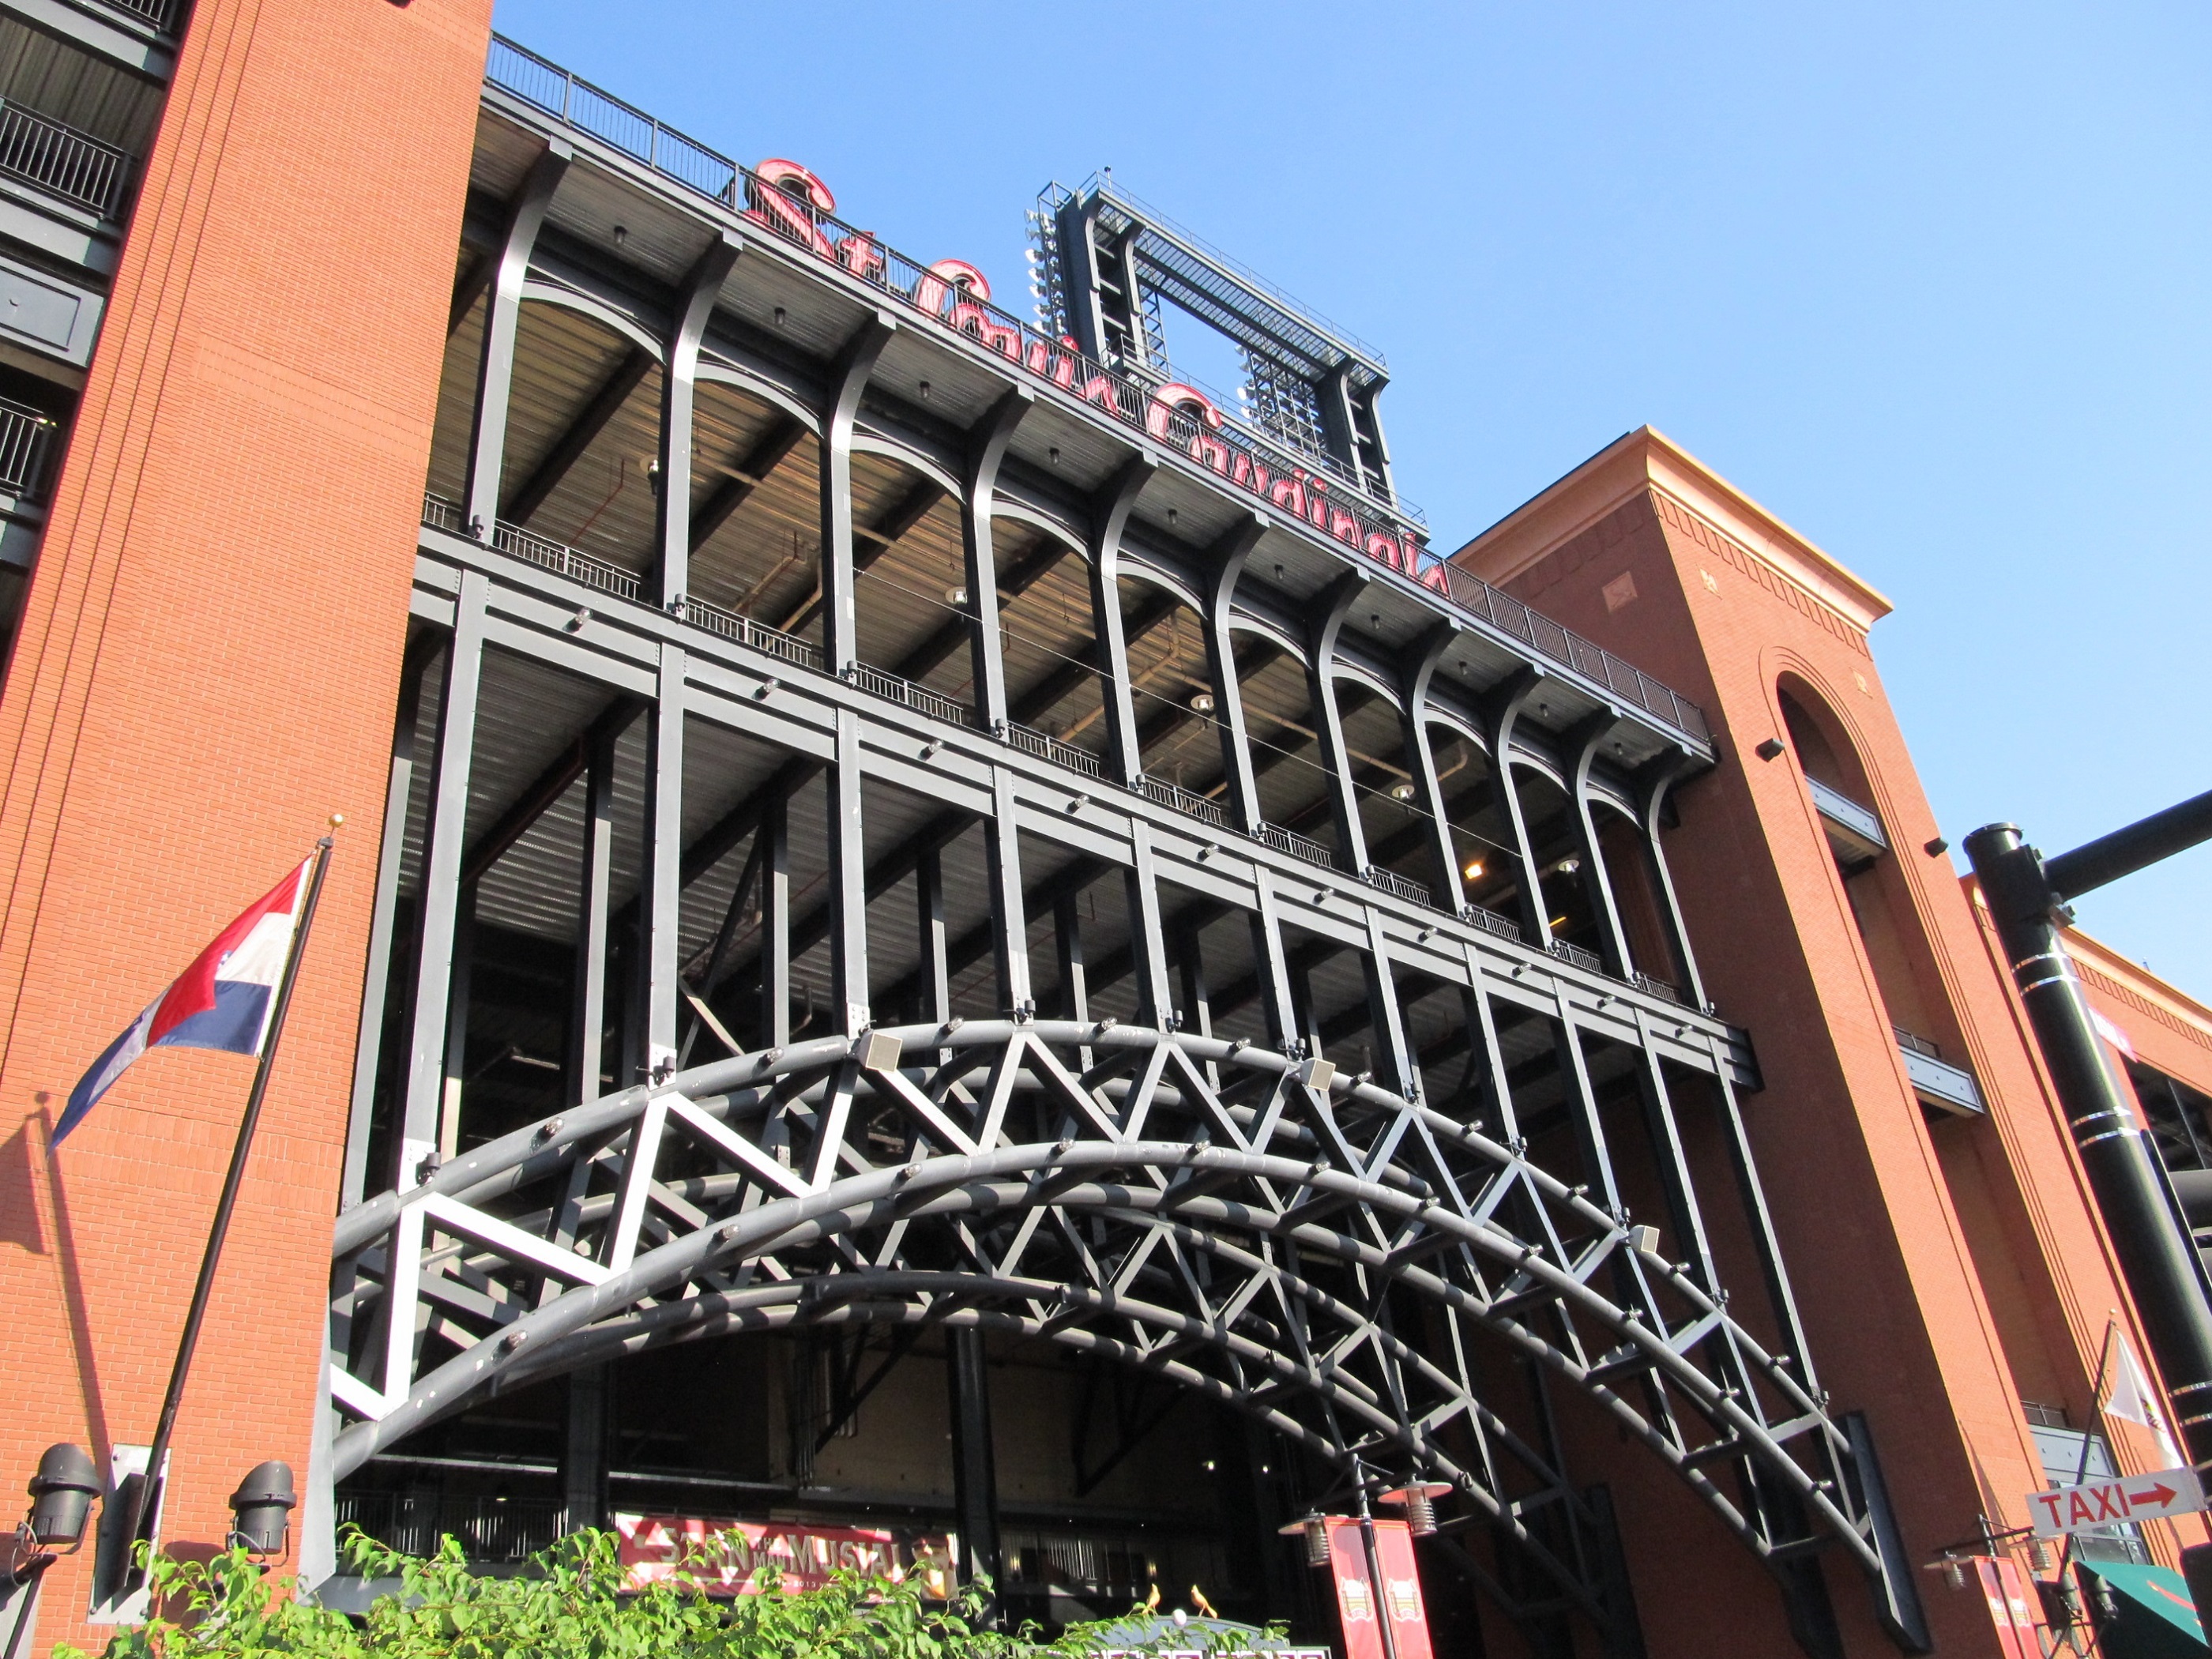
architecture, structure, baseball, sport, downtown, red, usa, america, landmark, facade, stadium, ballpark, redbirds, missouri, st louis, ball park, saint louis, cardinals, busch stadium